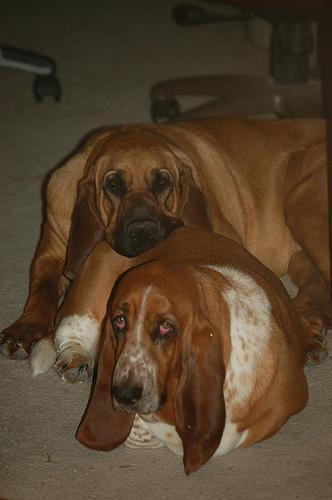
bloodhound